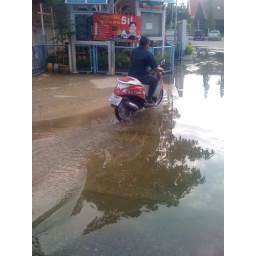
The entrance to the car park at Wat Khae Nok was under a few inches of water